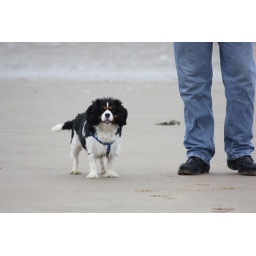
A day on the Freshfields near Liverpool with our inlaws, their dog Jas and our spaniel (Maggie) and pug (Parker).